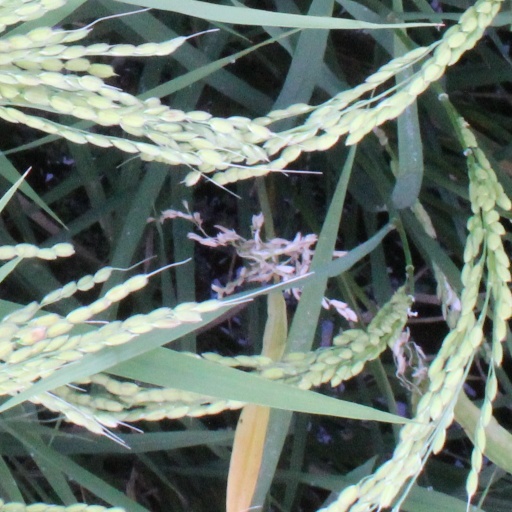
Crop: rice